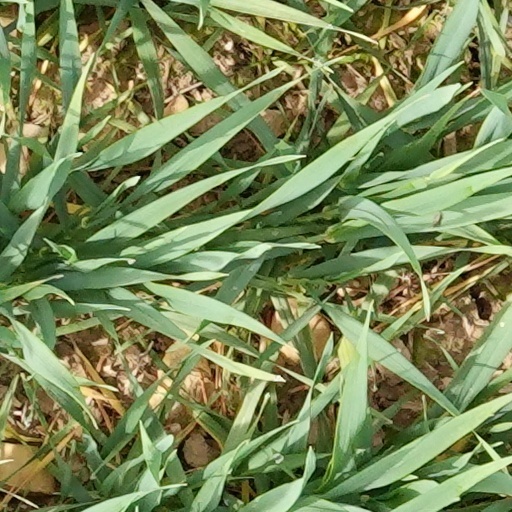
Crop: wheat